Esk Pike

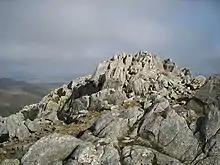
Summit of Esk Pike.

The summit area is extremely stony, striking pale rocks being much in evidence. A series of steps rise up from Ore Gap whilst the approach from Esk Hause is rough and eroded. A small cairn on the highest craggy outcrop marks the highest point. Esk Pike's central position above Eskdale gives it glorious views of the Scafells, with the Eastern and Northern Fells also forming a fine panorama. Derwentwater and a section of Windermere complete the scene. A little to the south, Pike de Bield provides an intimate view of the upper Esk.